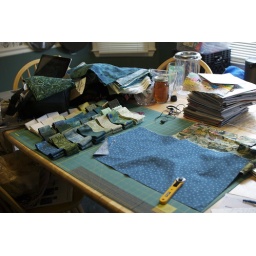
I love the light on the kitchen table in the middle of the afternoon. This very much sums up my afternoon.